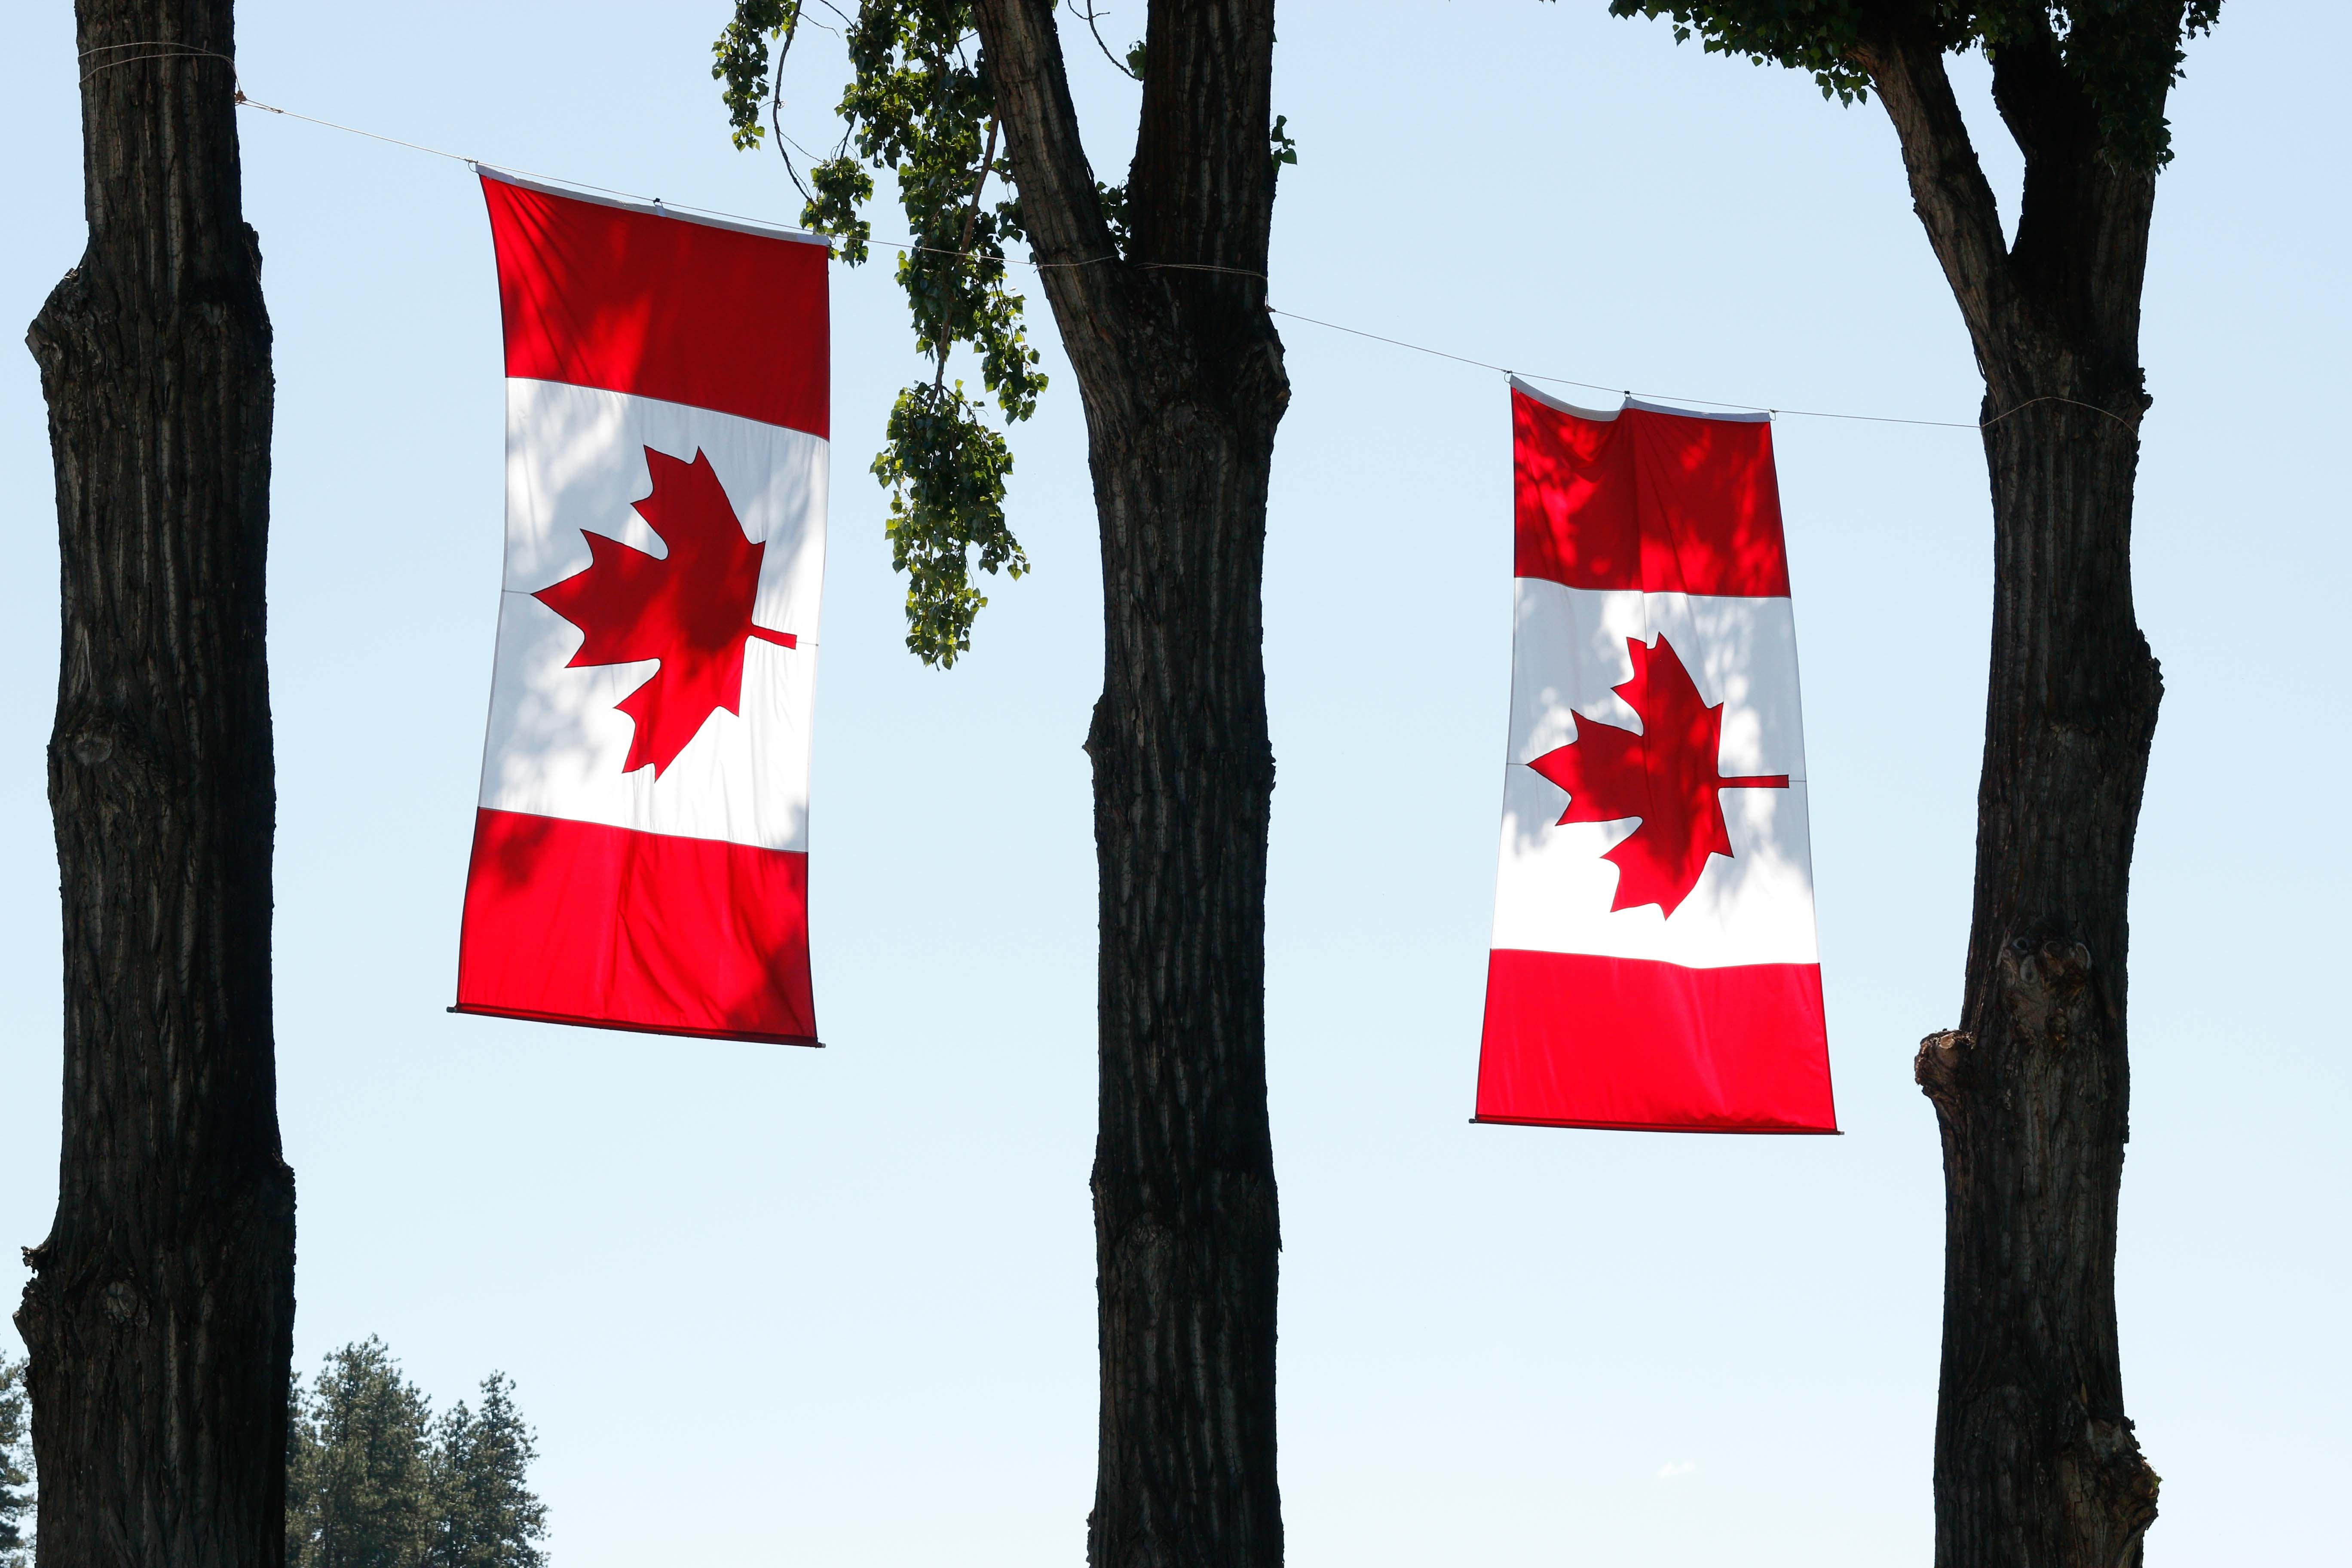
leaf, country, summer, celebration, red, banner, flag, holiday, maple, celebrate, national, canada, day, commemoration, red flag, canadian flag, canada day, flag of the united states